Answer in natural language. Considering the relative positions, where is blue two-seater sofa with green and blue cushions with respect to artistic colourful white paper drawing scenario? Choose between the following options: above or below
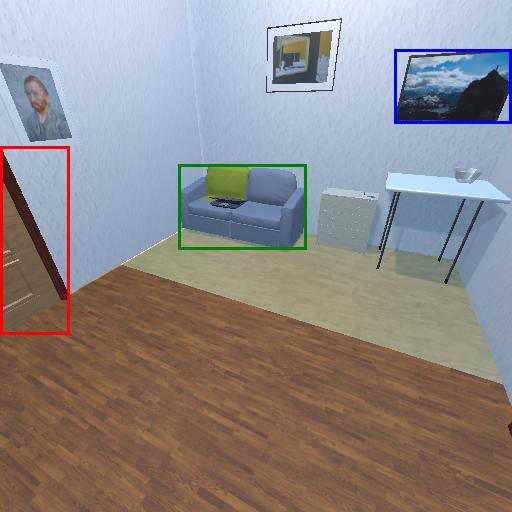
<answer>above</answer>